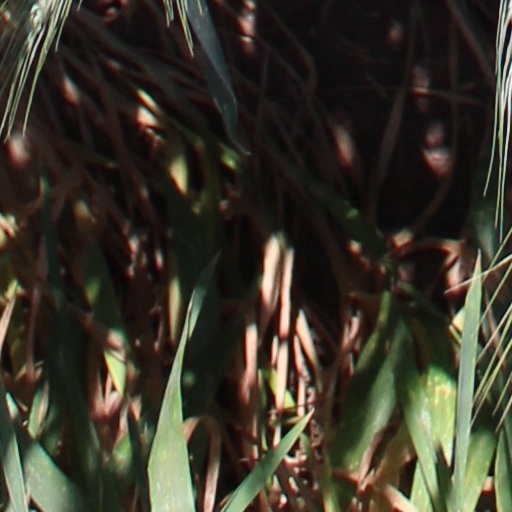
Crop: wheat